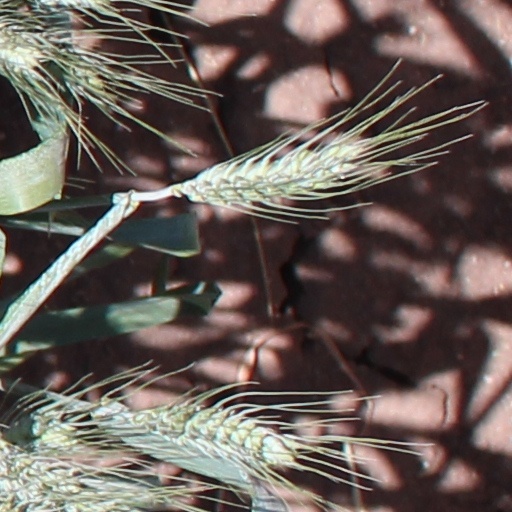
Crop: wheat